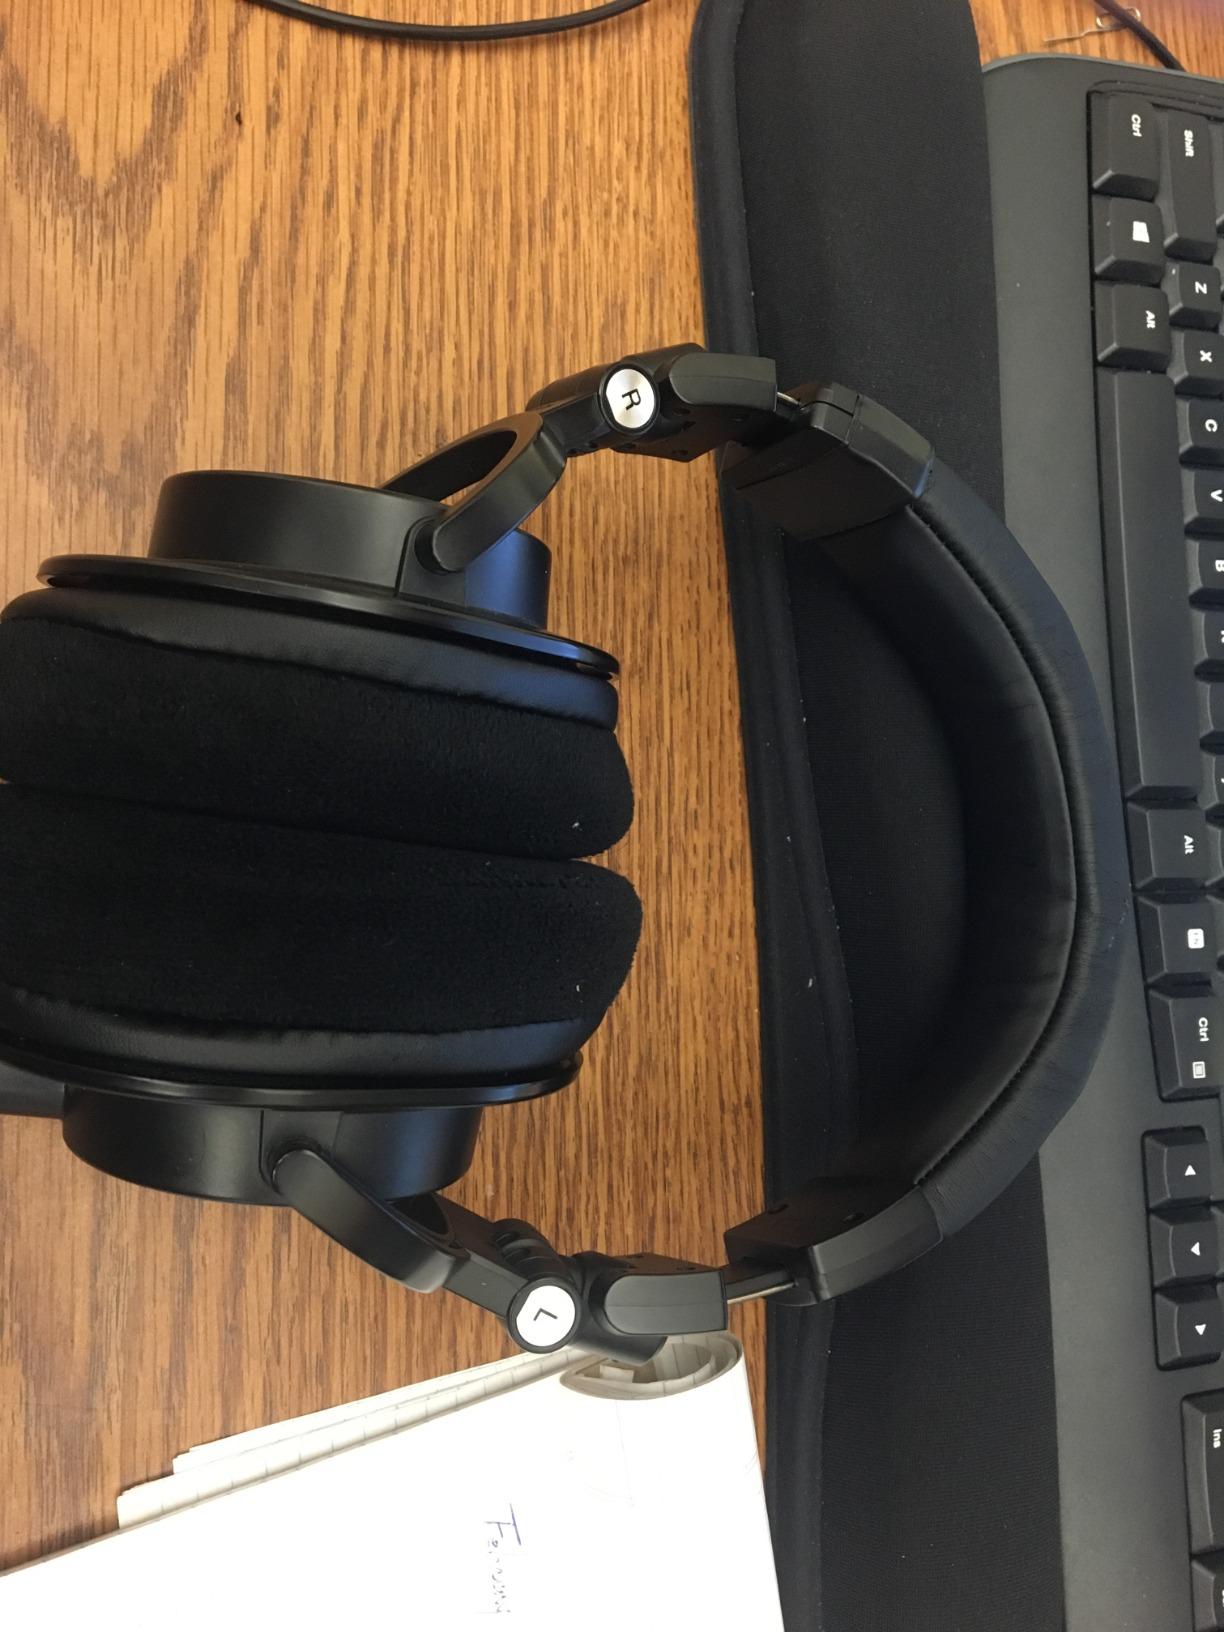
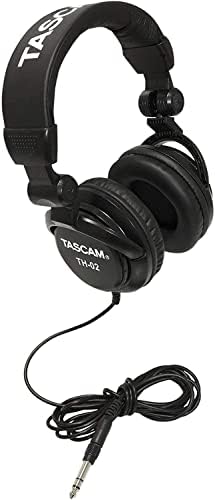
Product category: headphones
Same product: no